Mike Derks (musician)

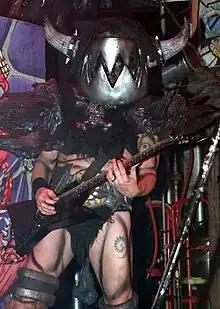
Balsac the Jaws of Death live on Stage in Edmonton in 2004.

Before Derks joined the group in 1988, the original 1985 Gwar lineup featured two separate characters Jaws of Death and BalSac. Jaws of Death played by guitarist Steve Douglas (of Death Piggy), who wore a crude version of the familiar animal trap face, and BalSac (1985-1987) played by bassist Chris Bopst, who wore a simple open-face piece of spiked headgear. Douglas returned to the band as Balsac the Jaws of Death for the recording of Gwar's first album "Hell-O". He was replaced by Derks shortly after.